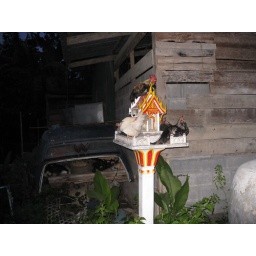
Chickens taking over spirit house and car